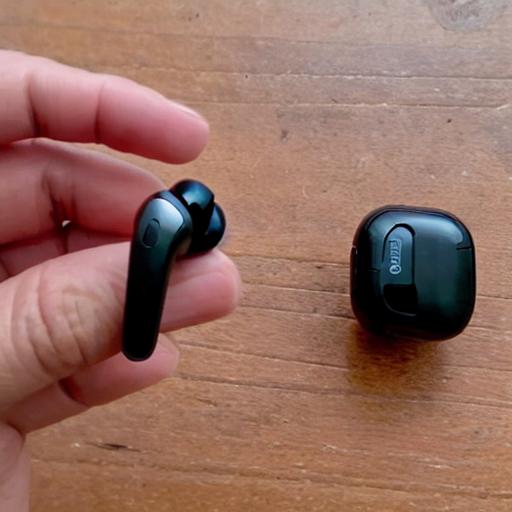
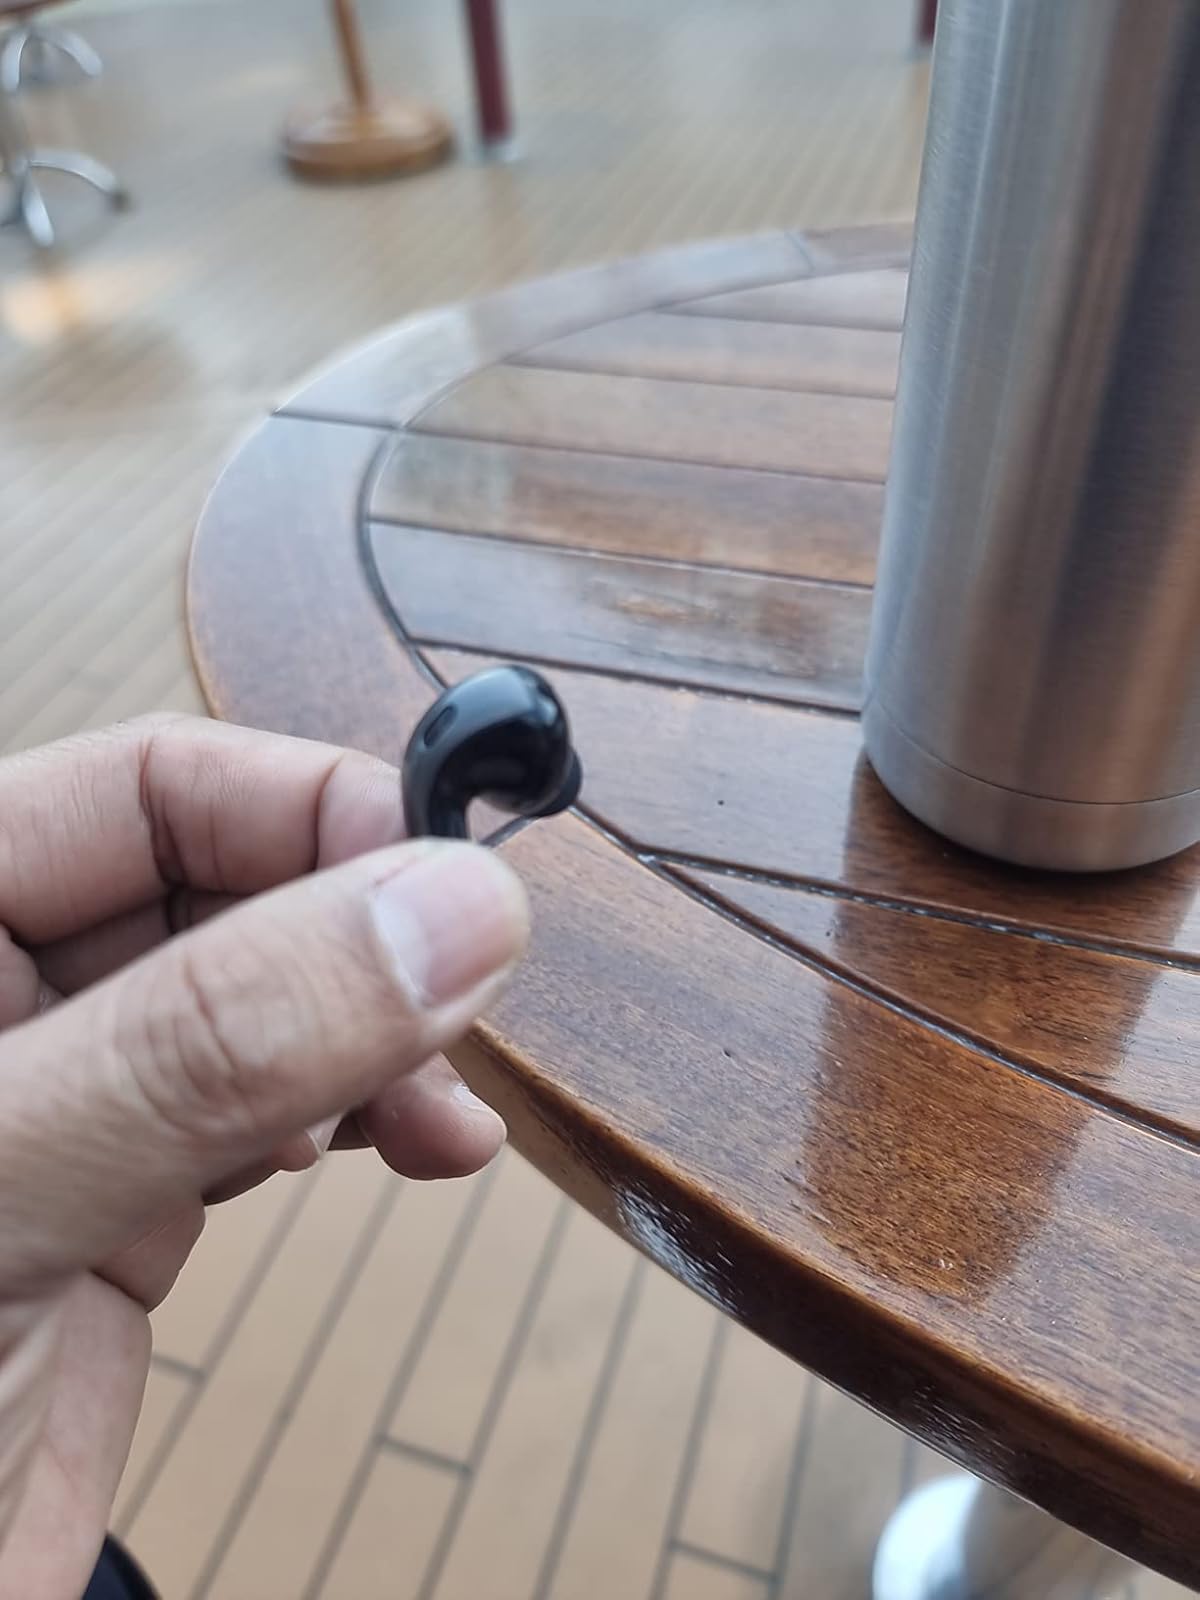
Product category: earbuds
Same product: no